History of the United Kingdom

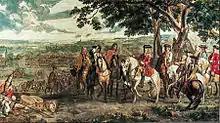
John Churchill, Duke of Marlborough accepts the French surrender at Blenheim, 1704.

From 1700 to 1850, Britain was involved in 137 wars or rebellions. It maintained a relatively large and expensive Royal Navy, along with a small standing army. When the need arose for soldiers it hired mercenaries or financed allies who fielded armies. The rising costs of warfare forced a shift in the sources of government financing, from the income from royal agricultural estates and special imposts and taxes to reliance on customs and excise taxes; and, after 1790, an income tax. Working with bankers in the city, the government raised large loans during wartime and paid them off in peacetime. The rise in taxes amounted to 20% of national income, but the private sector benefited from the increase in economic growth. The demand for war supplies stimulated the industrial sector, particularly naval supplies, munitions and textiles, which gave Britain an advantage in international trade during the postwar years.